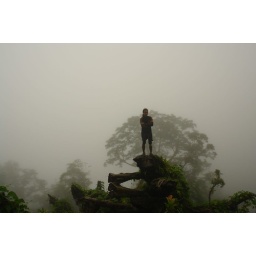
A mountaineer stands top a fallen tree in a foggy day at the mountain of Mandiweng (Alto Peak), Jaro, Leyte.